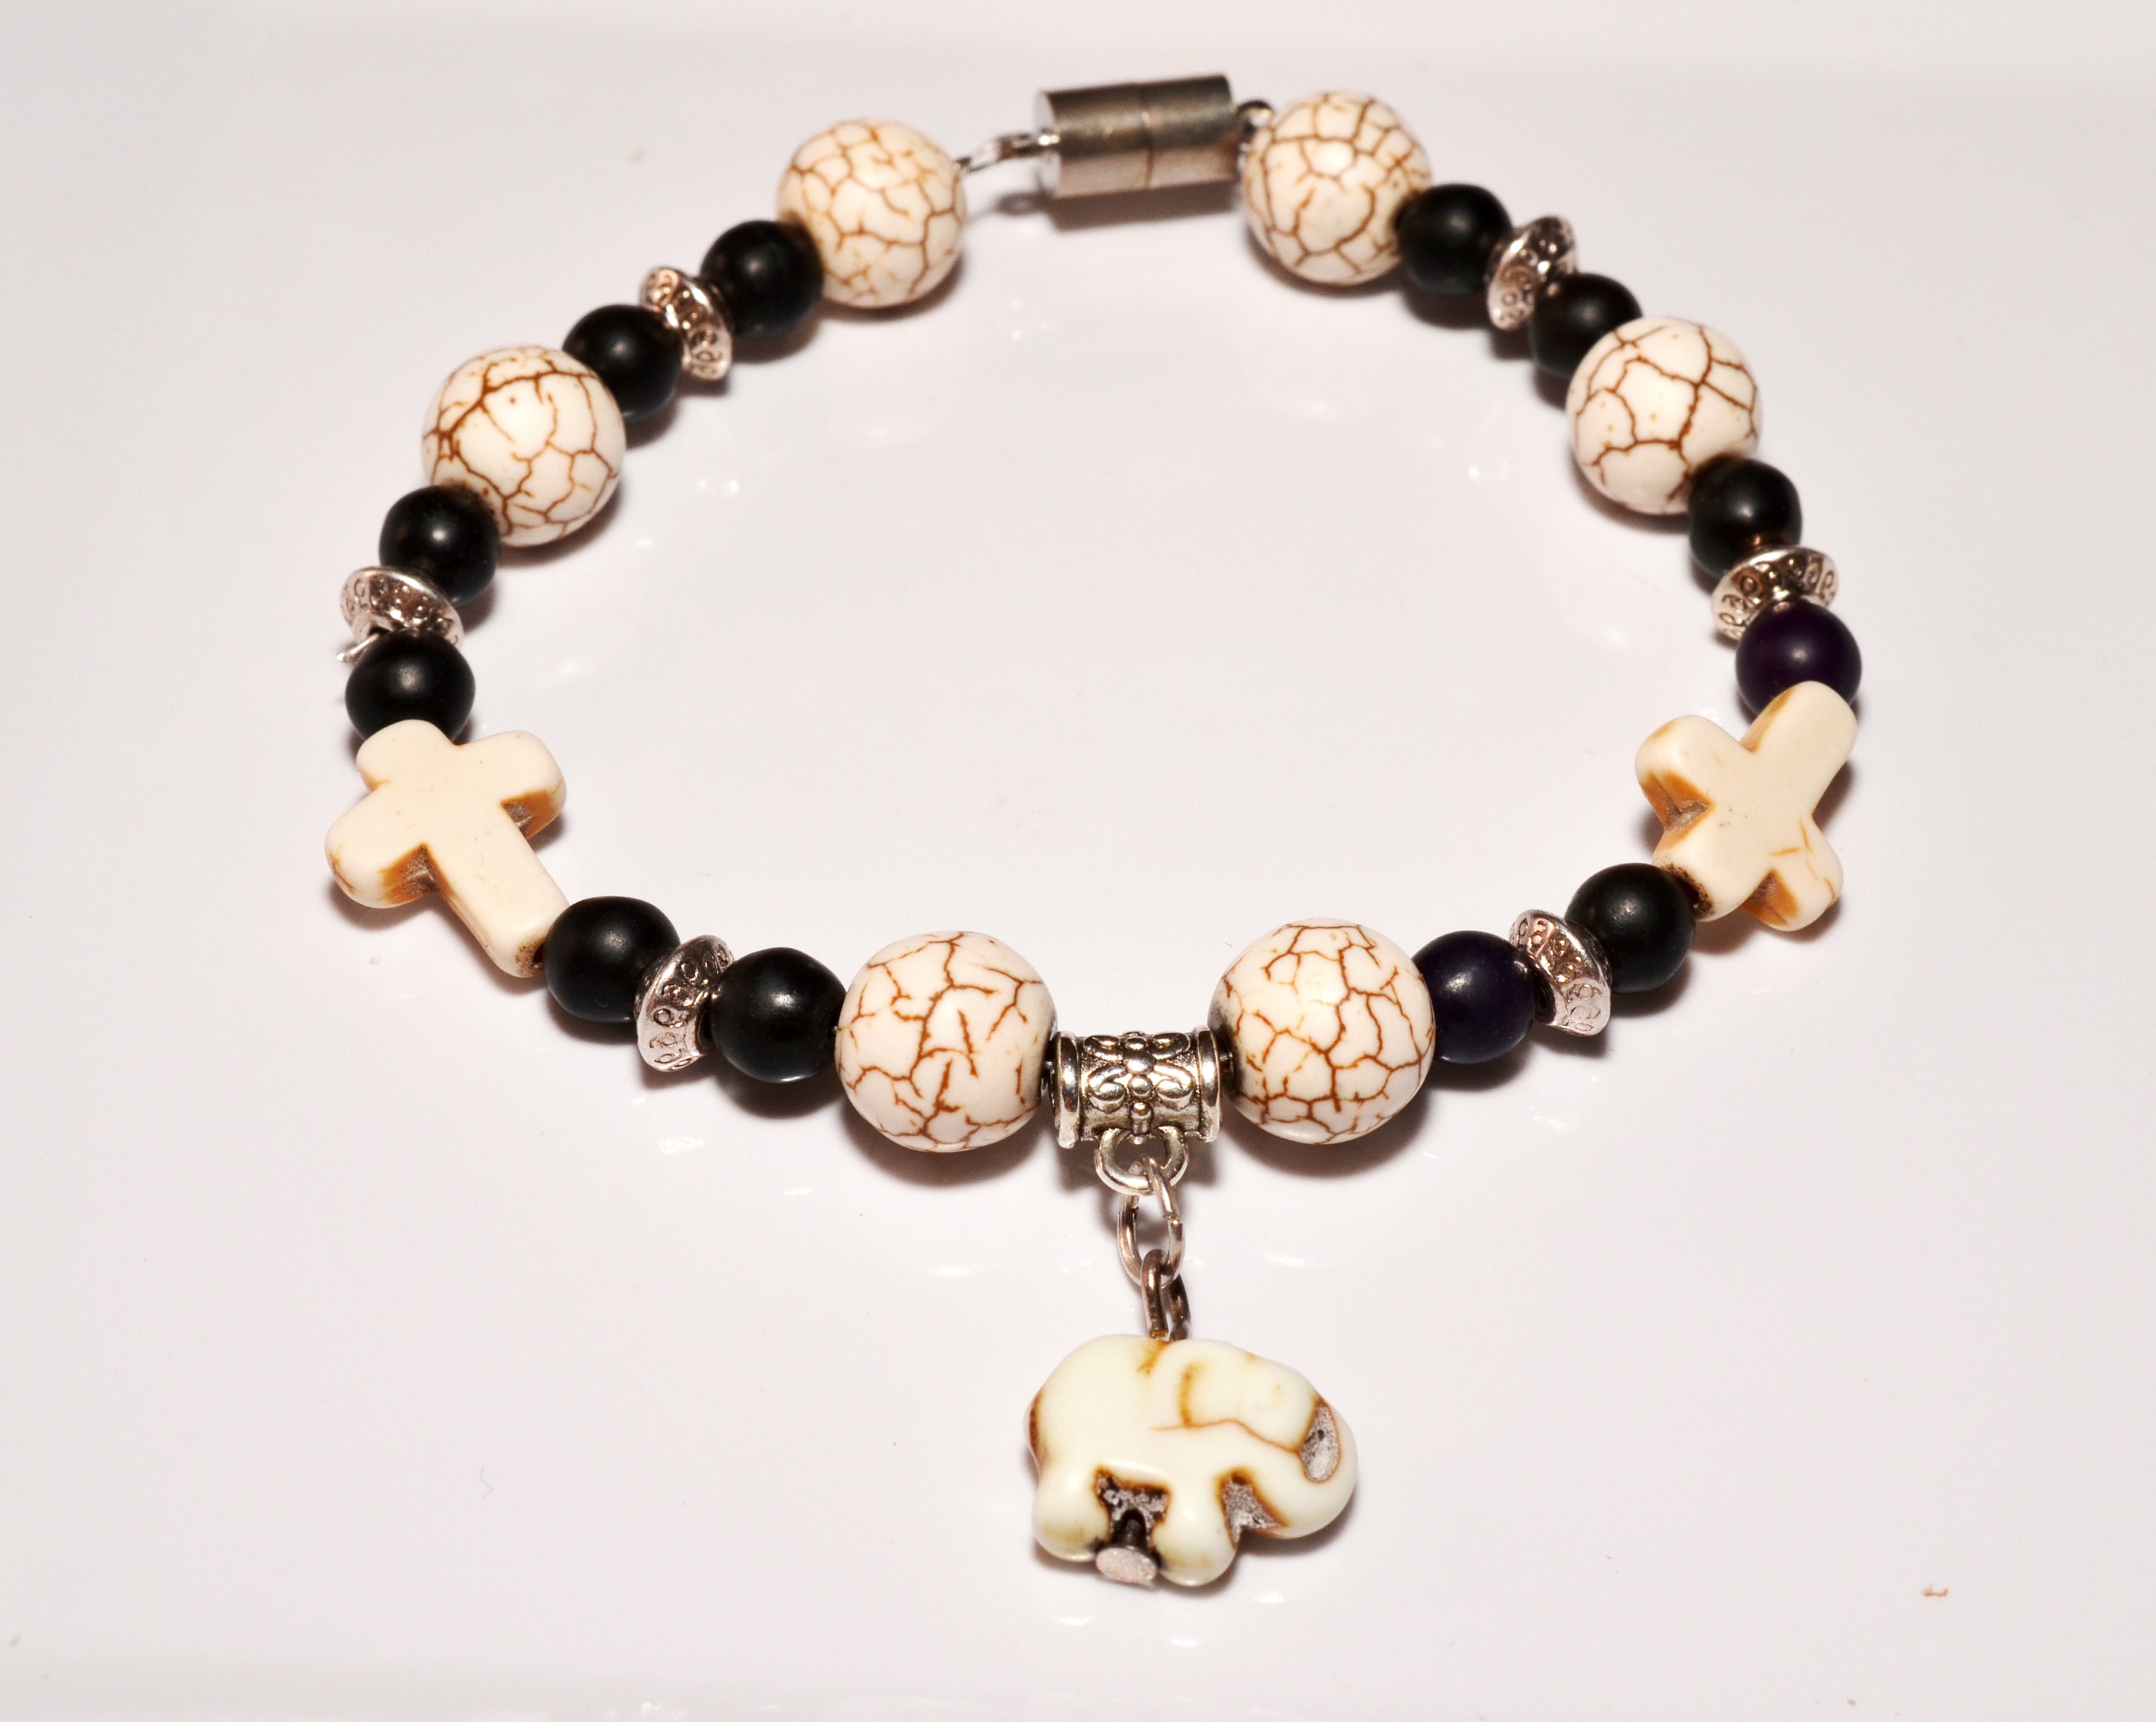
cross, bead, elephant, jewelry, necklace, bracelet, jewellery, art, beads, gemstone, fashion accessory